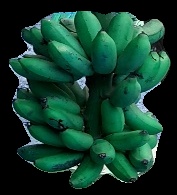
Variety: rasbale
Grade: grade3